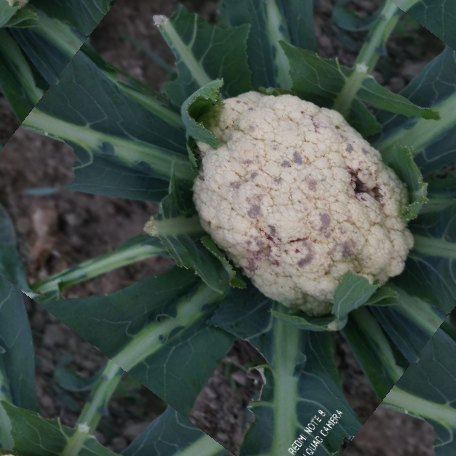
Label: Bacterial spot rot